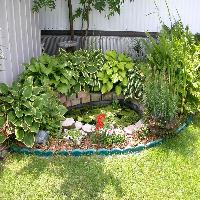
Weather: sun or clear